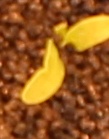
Label: Sugar beet